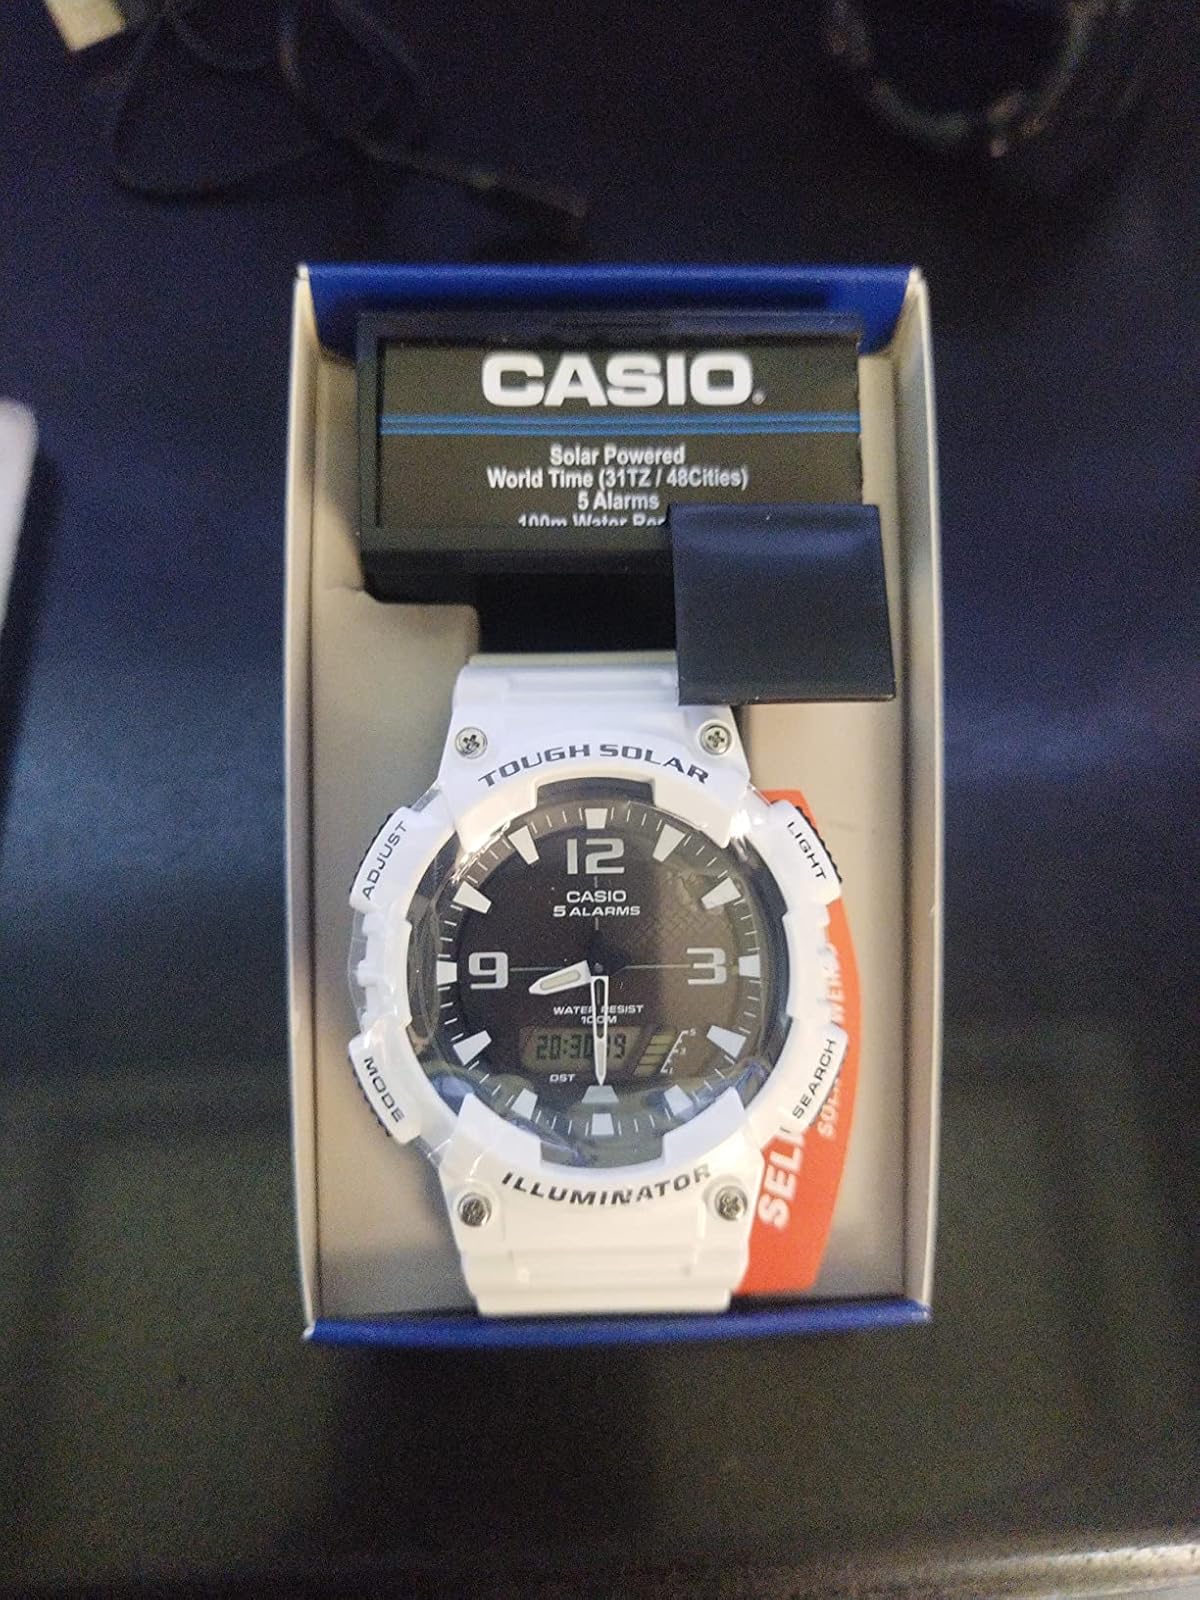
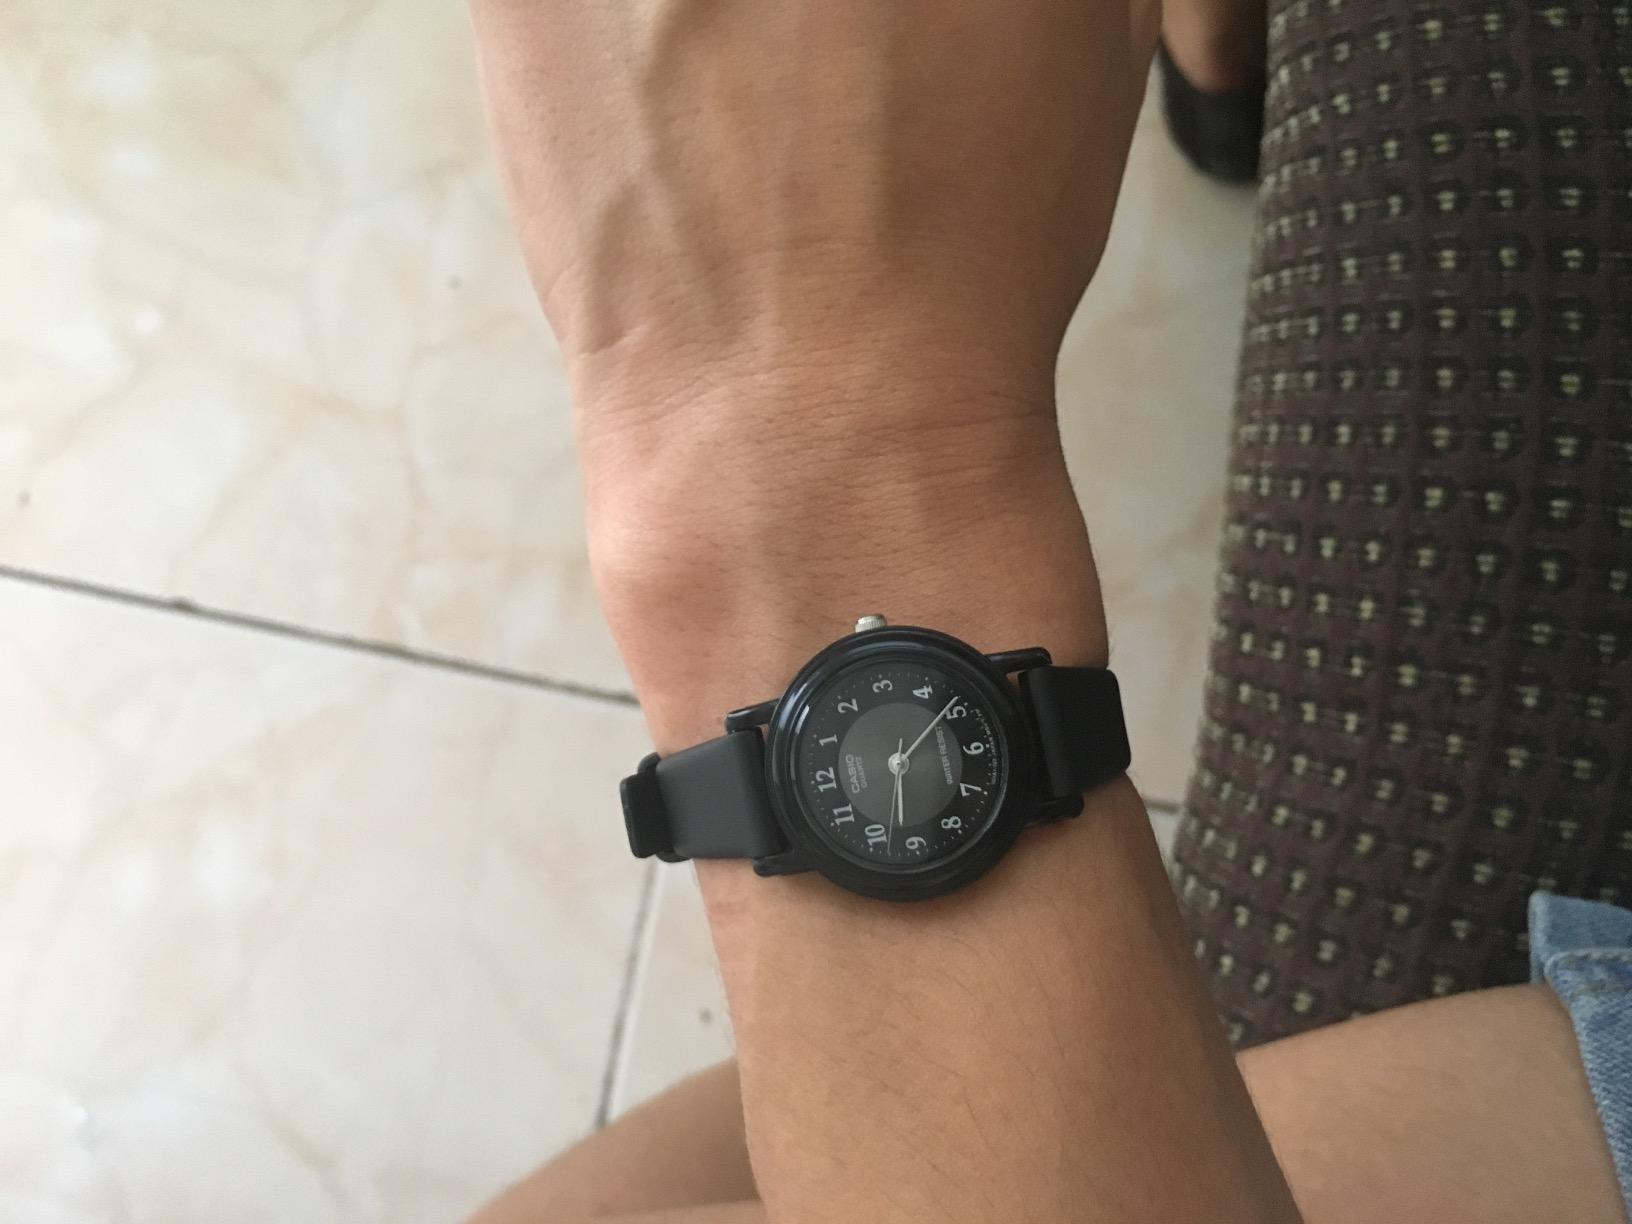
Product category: accessories_watch
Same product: no